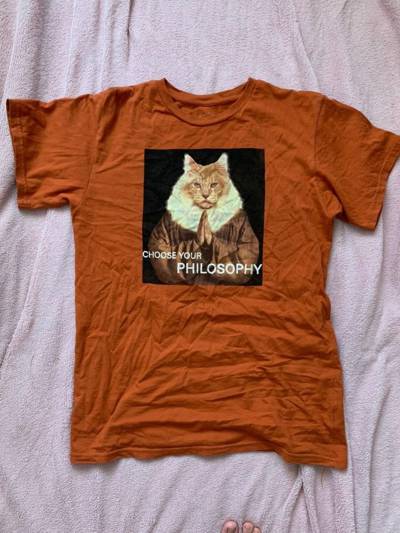
Waste category: clothes